Liv Grannes

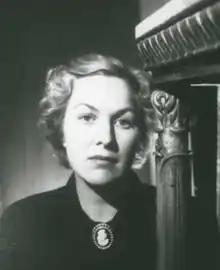
Liv Grannes in 1940

Liv Elisabeth Grannes (28 June 1918 — 30 November 2004) was a Norwegian resistance member during World War II.